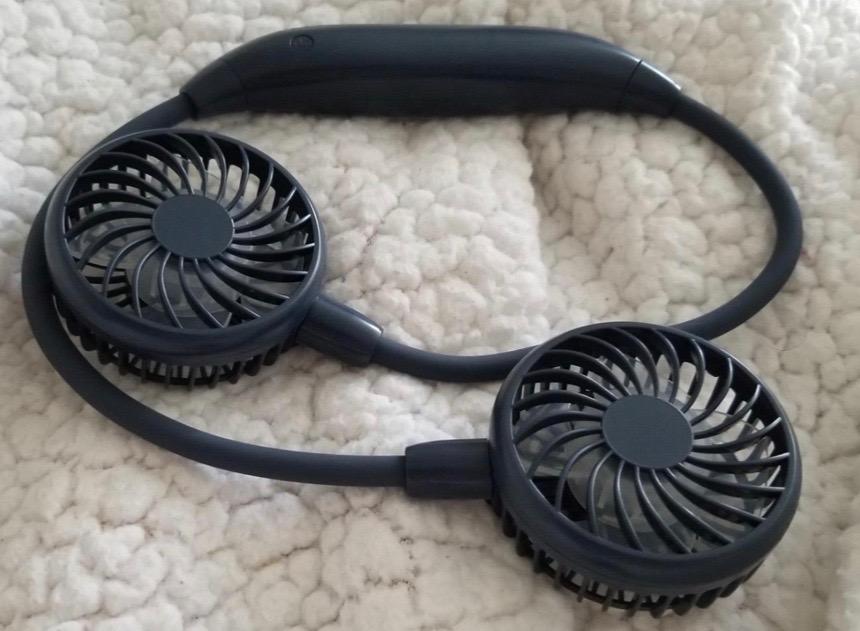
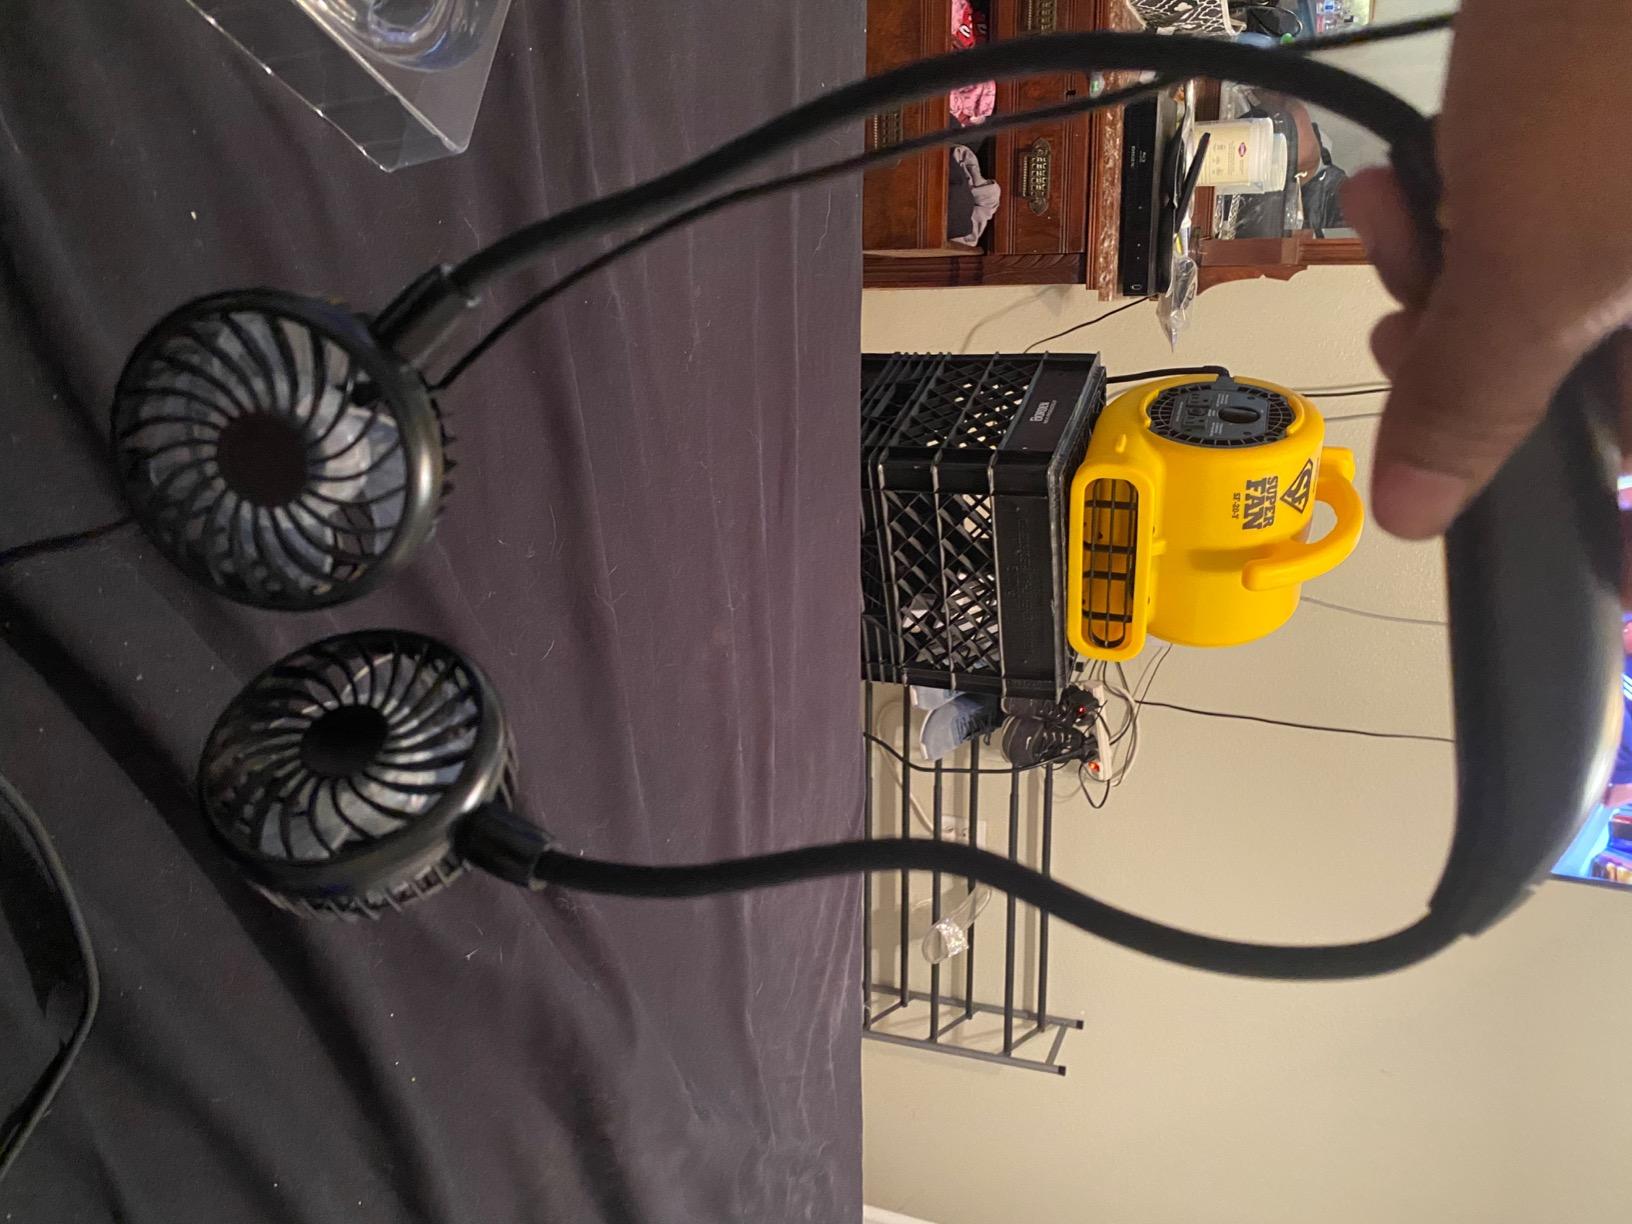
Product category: fan
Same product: no